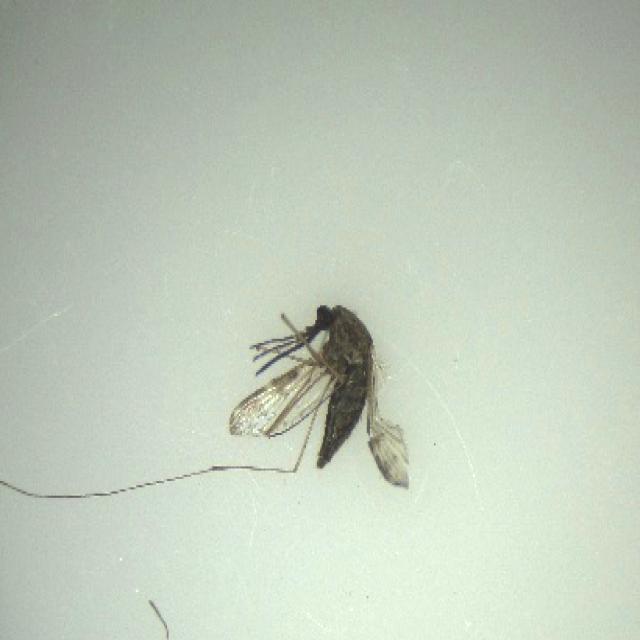
Species: anopheles_sinensis